The Teacher (1974 film)

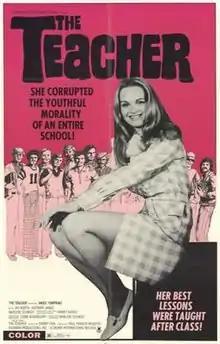
Theatrical release poster

The Teacher is a 1974 American coming-of-age erotic thriller film written, produced, and directed by Hikmet Avedis in 12 days for an estimated $65,000 and released by Crown International Pictures. The film is Avedis' exploitation homage to 1967's "The Graduate".